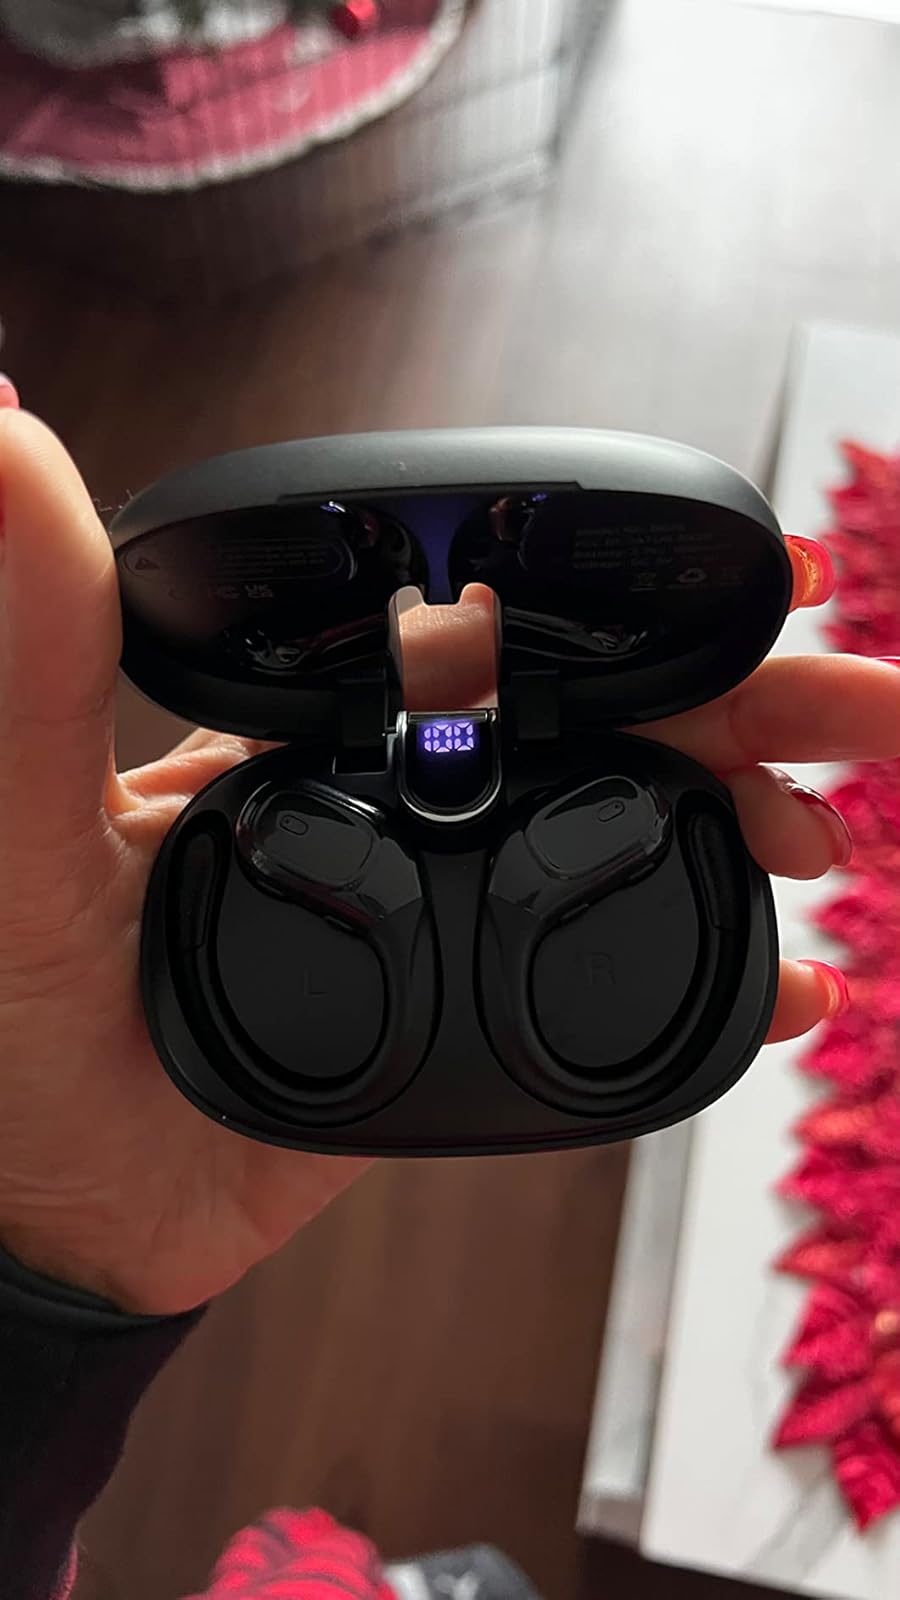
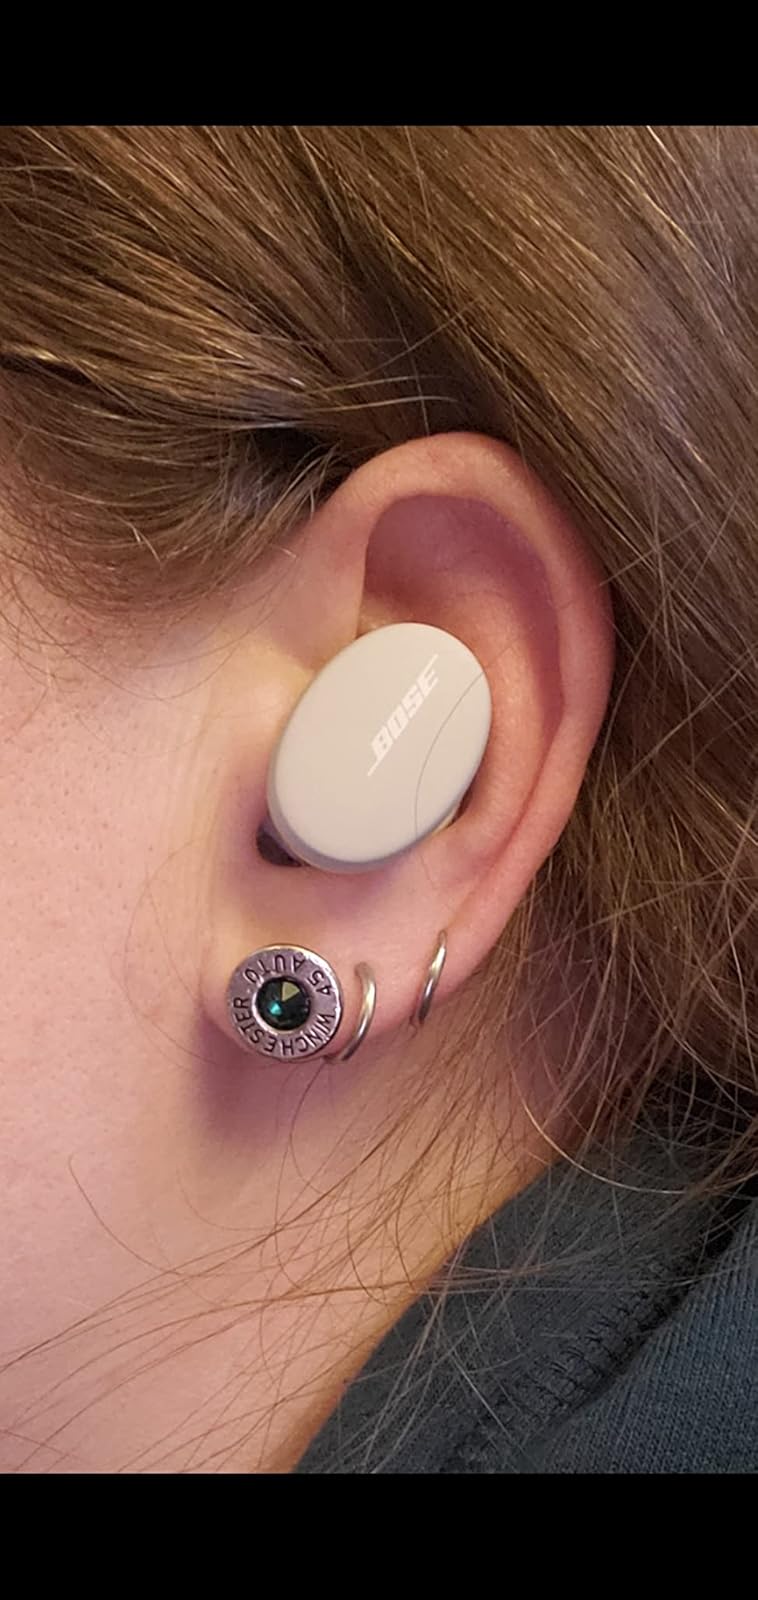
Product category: earbuds
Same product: no